Charles Dickens

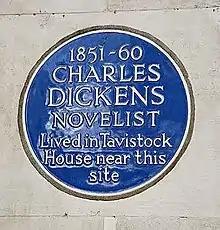
Commemorative blue plaque in Tavistock Square, London where Dickens lived between 1851 and 1860

Angela Burdett Coutts, heir to the Coutts banking fortune, approached Dickens in May 1846 about setting up a home for the redemption of fallen women of the working class. Coutts envisioned a home that would replace the punitive regimes of existing institutions with a reformative environment conducive to education and proficiency in domestic household chores. After initially resisting, Dickens eventually founded the home, named Urania Cottage, in the Lime Grove area of Shepherd's Bush, which he managed for ten years, setting the house rules, reviewing the accounts and interviewing prospective residents. Emigration and marriage were central to Dickens's agenda for the women on leaving Urania Cottage, from which it is estimated that about 100 women graduated between 1847 and 1859.